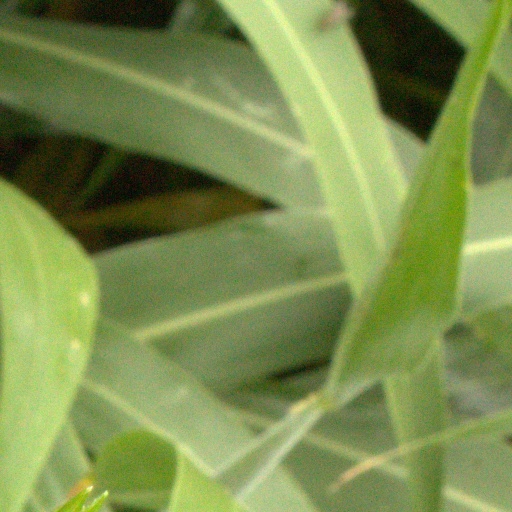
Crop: sorghum